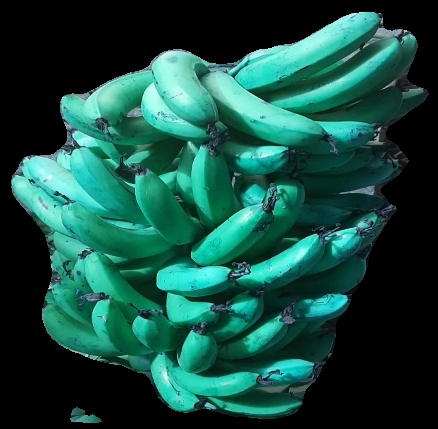
Variety: pachbale
Grade: grade3